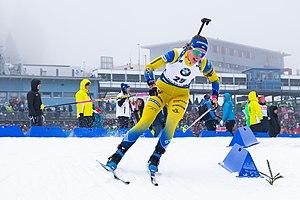
Elvira Karin Öberg, née le 26 février 1999, est une biathlète suédoise.